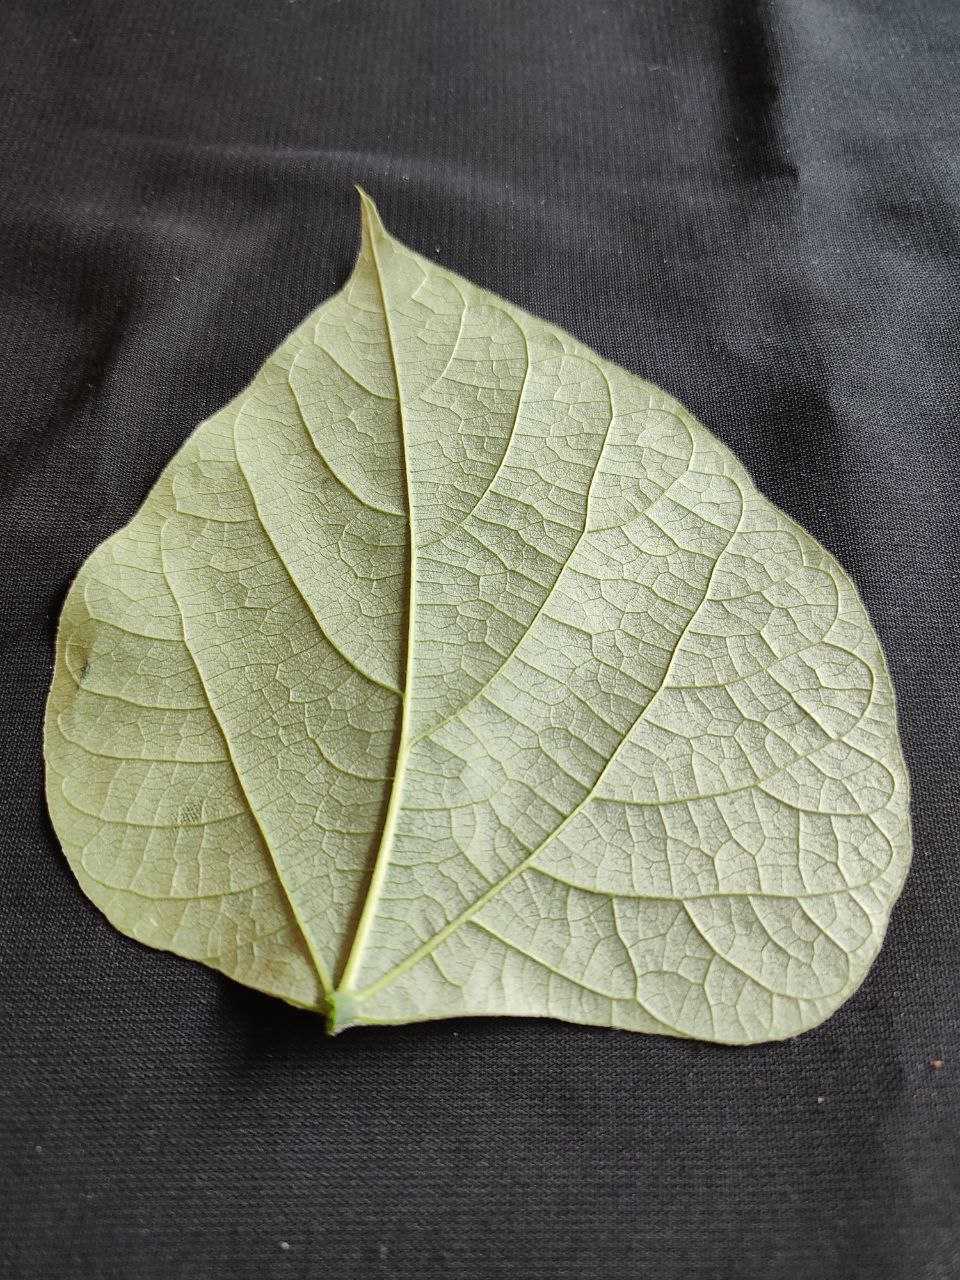
Crop: bean
Leaf condition: Fresh Leaf